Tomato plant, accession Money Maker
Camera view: horizontal (90 deg, fisheye); turntable rotation: 0 degrees
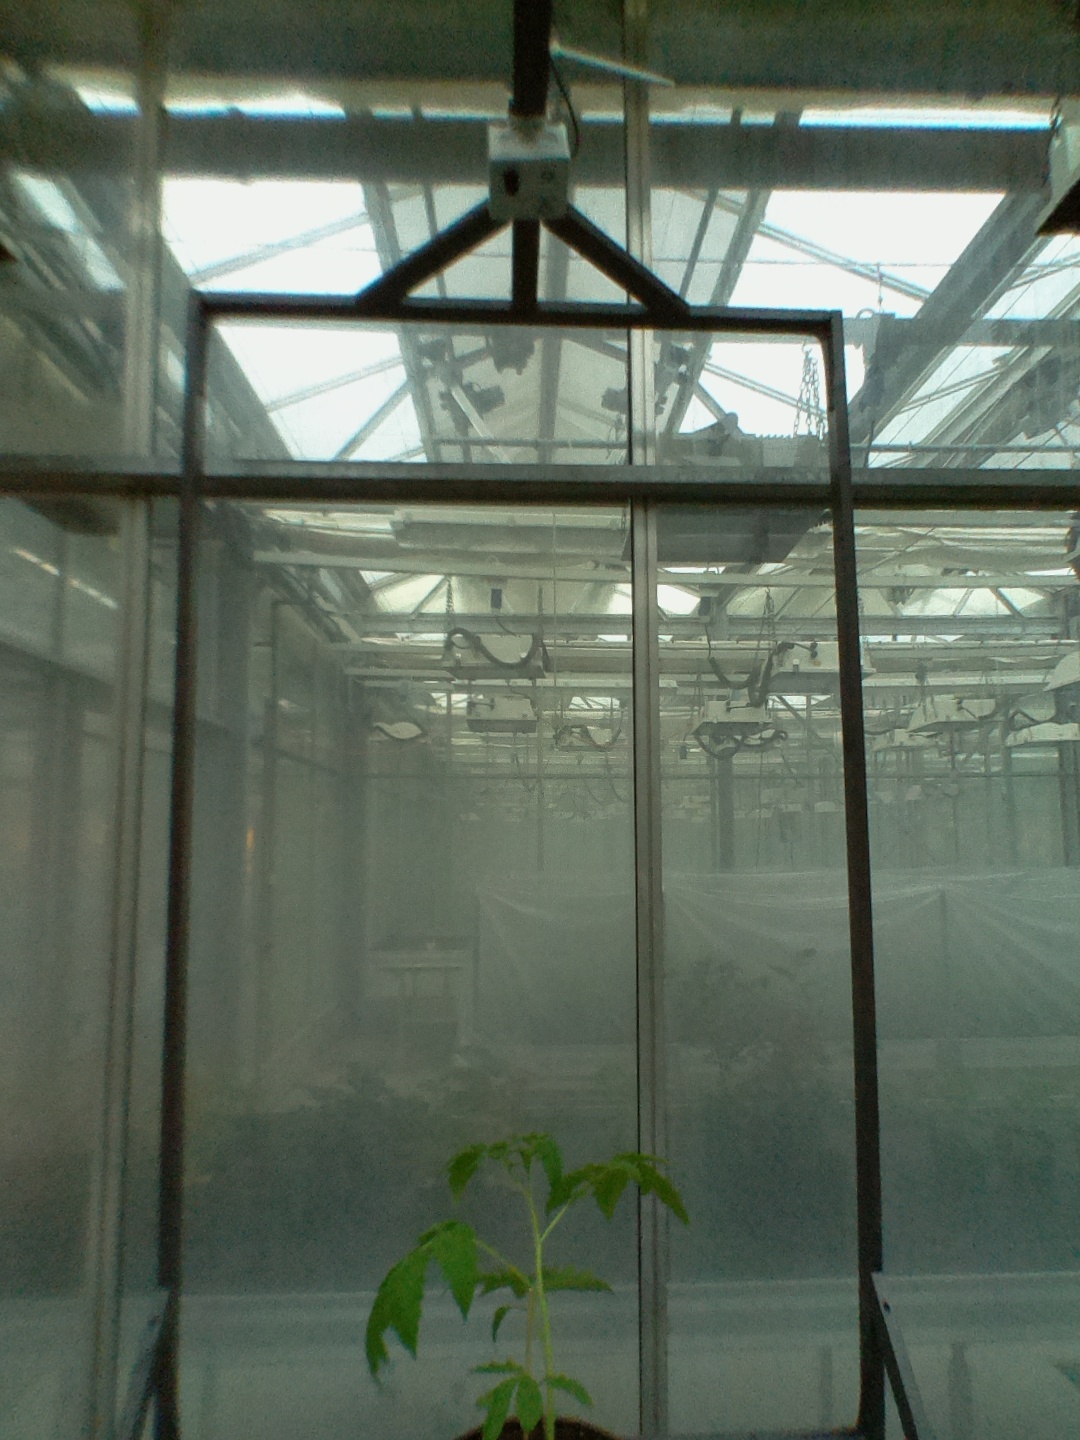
BBCH growth stage 13: 6 of true leaves visible